Emperor of the North Pole

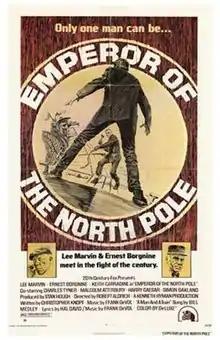
Original film poster

Emperor of the North Pole is a 1973 American action adventure film directed by Robert Aldrich, starring Lee Marvin, Ernest Borgnine, Keith Carradine, and Charles Tyner. It was later re-released on home media (and is more widely known) under the shorter title Emperor of the North, ostensibly chosen by studio executives to avoid being mistaken for a heartwarming holiday story. This original title is a homage to the historic joke among Great Depression-era hobos that the world's best hobo was "Emperor of the North Pole", a way of poking fun at their own desperate situation, implying that somebody ruling over the North Pole would reign over nothing but a vast, barren, cold, empty, and stark wasteland. The film depicts the story of two hobos' struggle (esp. vs. "The Establishment") during the Great Depression in 1930s Oregon.